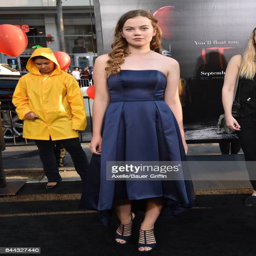
actor arrives at the premiere